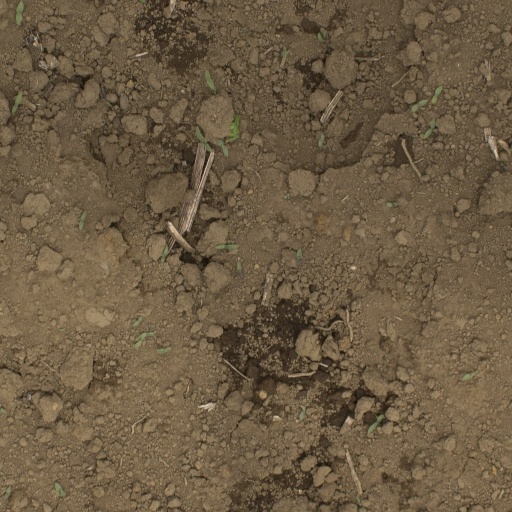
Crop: Jerusalem artichoke